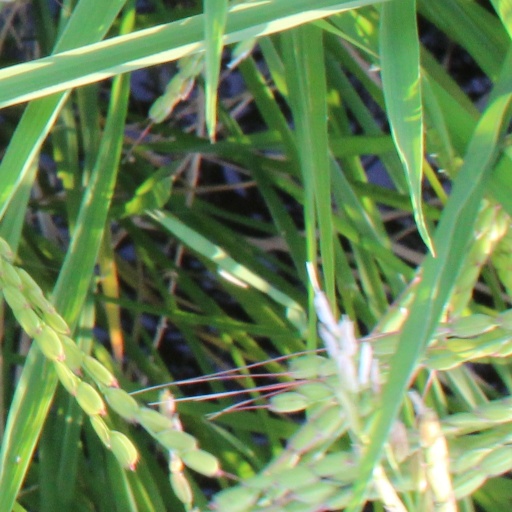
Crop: rice